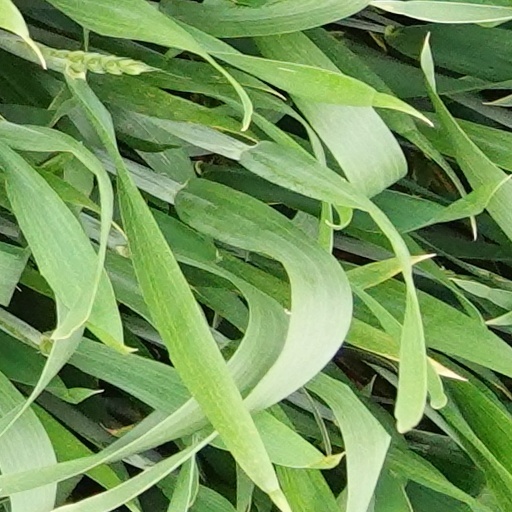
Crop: wheat